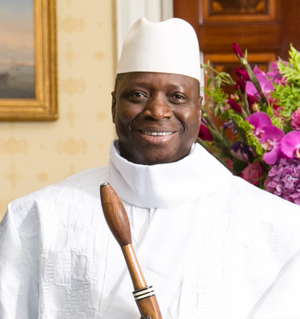
Une élection présidentielle a lieu en Gambie le 1ᵉʳ décembre 2016. Elle sera suivie d'élections législatives en avril 2017. Il s'agit d'élire le président de la République, au suffrage universel direct, pour un mandat de cinq ans. Le président autocrate Yahya Jammeh, au pouvoir depuis vingt-deux ans, est battu. Son refus de quitter le pouvoir entraîne en janvier 2017 une intervention militaire de la CÉDÉAO, avec l'aval du Conseil de sécurité des Nations unies, pour permettre au président élu, Adama Barrow, de prendre ses fonctions. Le 23 janvier, Yahya Jammeh accepte de céder la présidence à son successeur, et quitte le pays.
Yahya Jammeh, né le 25 mai 1965 à Kanilai, est un officier et homme d'État gambien. Au pouvoir à partir du 22 juillet 1994 après un coup d'État, il est président de la République de Gambie à partir du 18 octobre 1996. Le 12 décembre 2015, il proclame l'islam comme religion d'État et la Gambie comme une république islamique. Il est battu à l'élection présidentielle de novembre 2016. Il refuse de céder le pouvoir, proclame l'état d'urgence et obtient la prolongation de trois mois de son mandat par l'Assemblée nationale. Néanmoins, devant la pression internationale, il quitte le pouvoir le 21 janvier 2017.